Milford Haven Town Hall

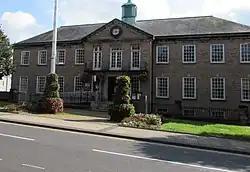
Milford Haven Town Hall

Milford Haven Town Hall is a municipal structure in Hamilton Terrace, Milford Haven, Pembrokeshire, Wales.